List of birds of Prince Edward Island

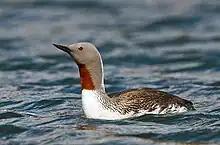
Red-throated loon, "Gavia stellata"

Alcids are superficially similar to penguins due to their black-and-white colours, their upright posture, and some of their habits, however they are only distantly related to the penguins and are able to fly. Auks live on the open sea, only deliberately coming ashore to nest.